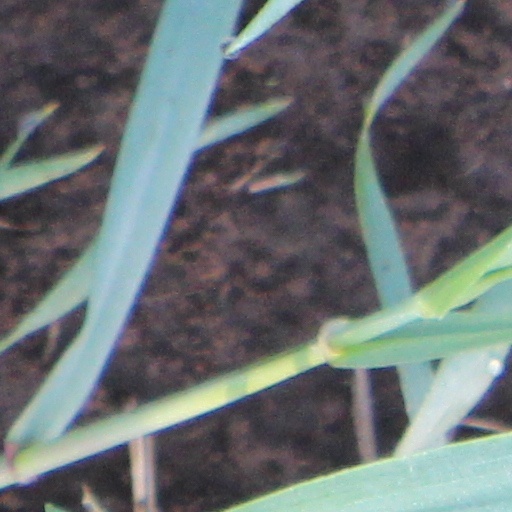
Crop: wheat